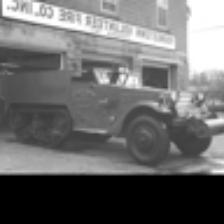
Label: NonHuman